Answer in natural language. Where is Doorframe (marked A) with respect to black colour tv stand (marked B)? Choose between the following options: left or right
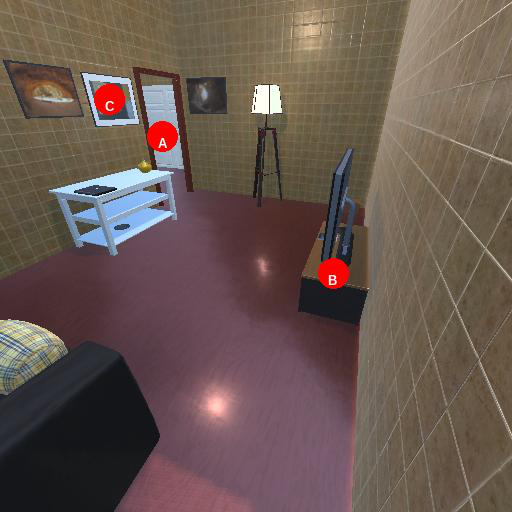
<answer>left</answer>